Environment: real
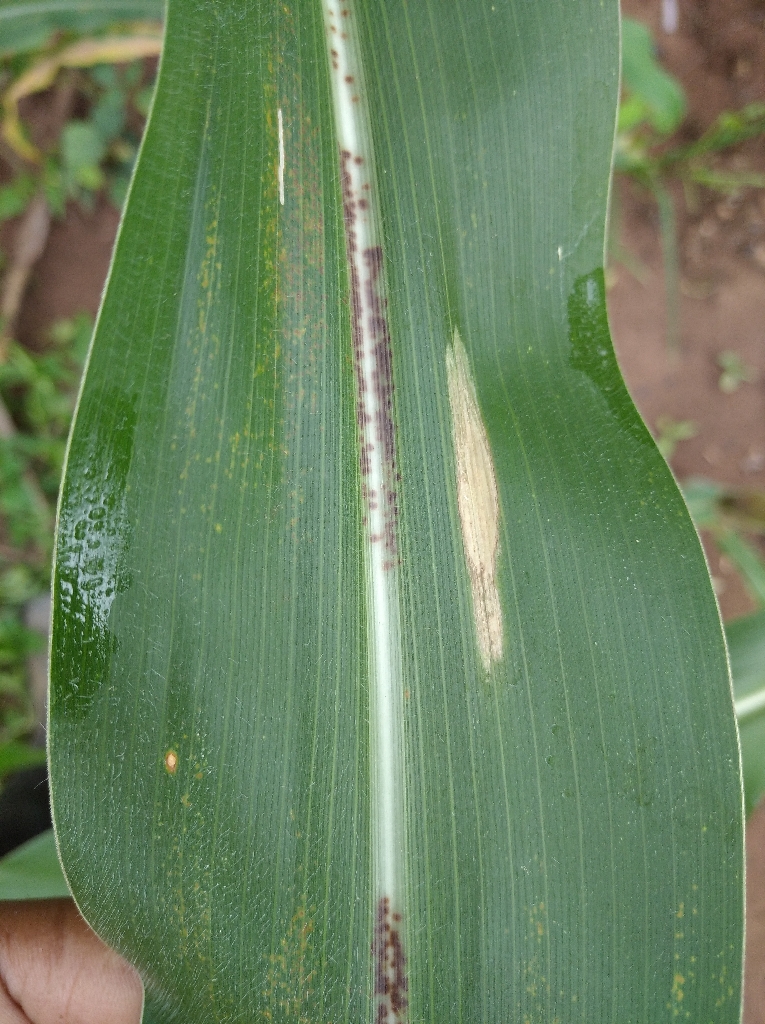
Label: northern_corn_leaf_blight